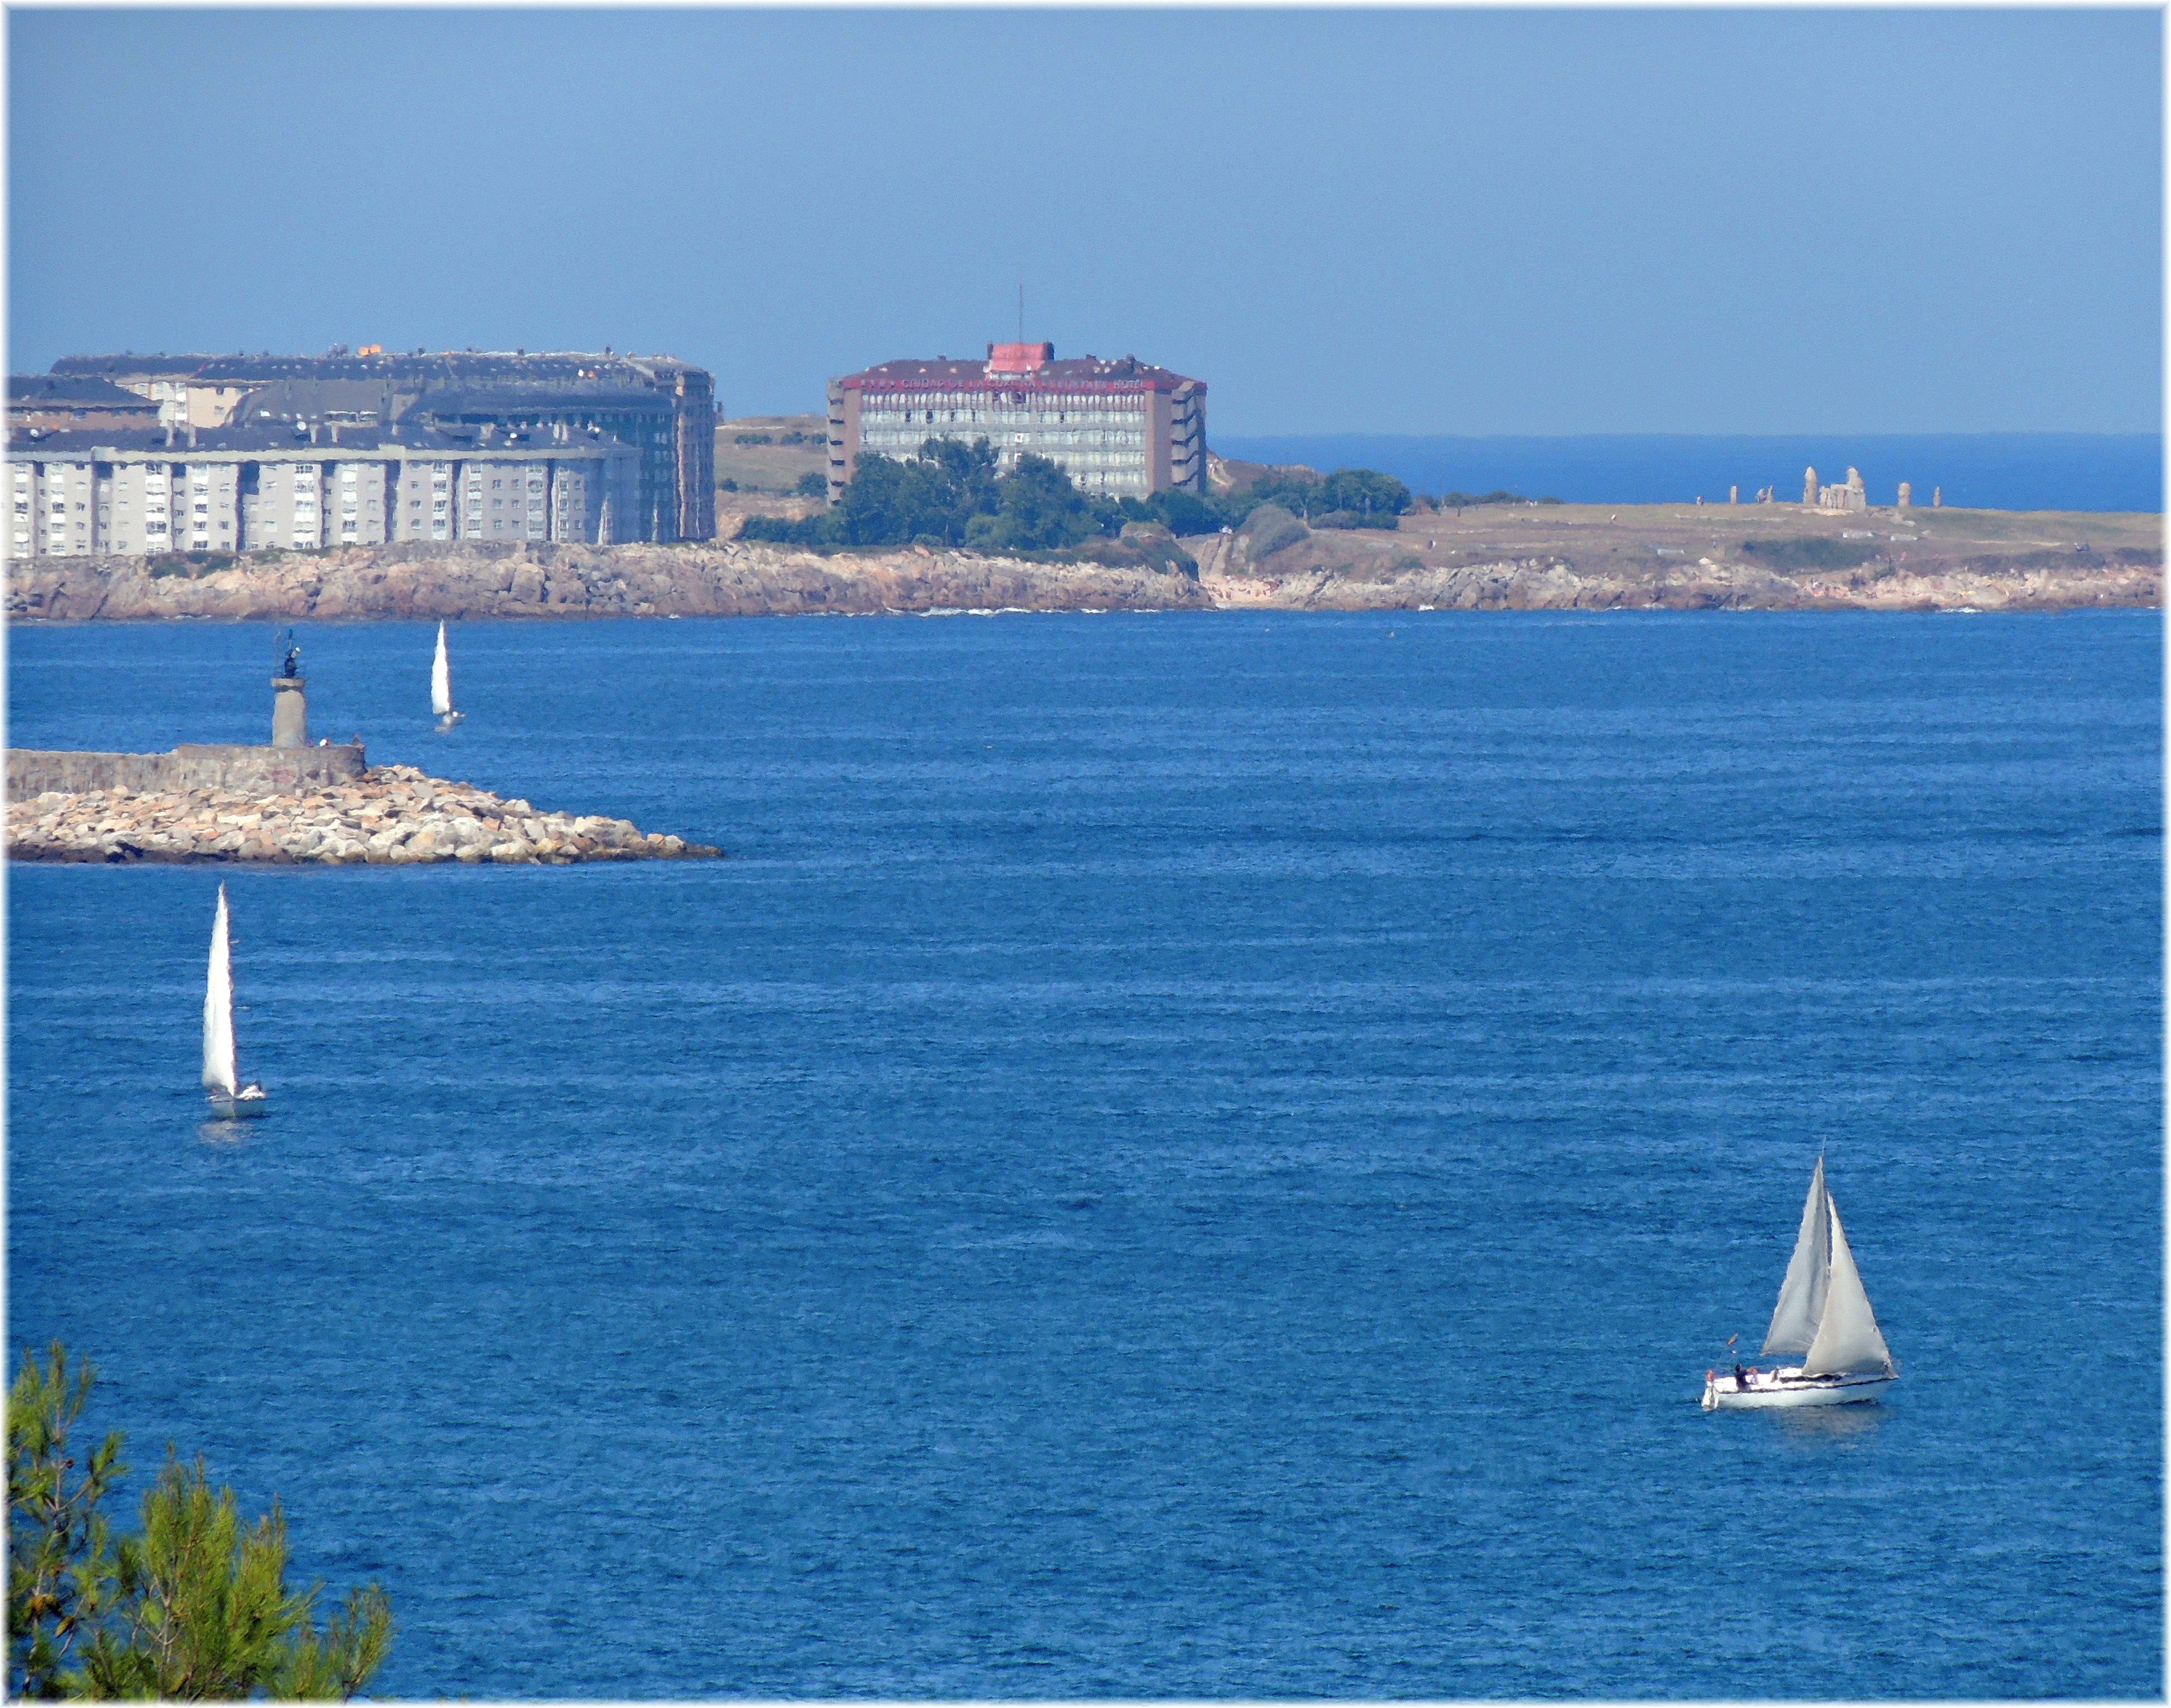
sea, coast, ocean, horizon, dock, vehicle, tower, bay, marina